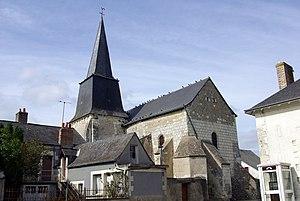
Église Saint-Aubin d'Avrillé-les-Ponceaux.